Vjekoslav Luburić

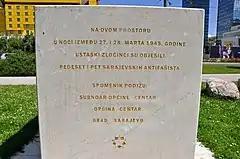
A monument commemorating the 55 Sarajevans hanged on Luburić's orders on the night of 27–28 March 1945

In early 1945, Pavelić dispatched Luburić to Sarajevo to undermine the communist underground there. Luburić arrived in the city on 15 February. Five days later, Hitler declared Sarajevo a "Festung" (or "fortress"), insisting that it be defended at all costs. Hitler appointed General Heinz Kathner to organize the city's defences in anticipation of a Partisan attack. On 24 February, Kathner organized a banquet in Luburić's honour. At the banquet, Luburić announced his intention to destroy the communist resistance in Sarajevo. Luburić soon appointed nine Ustaše officers to a special task force for carrying out executions of known and suspected communists. His headquarters was located inside a villa in downtown Sarajevo, which came to be known as the "house of terror" among the city's residents.